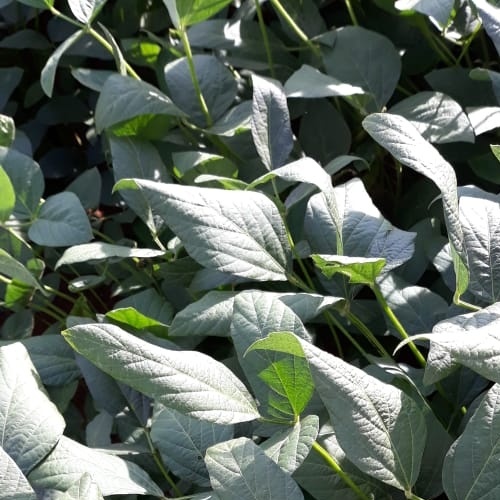
Label: Healthy